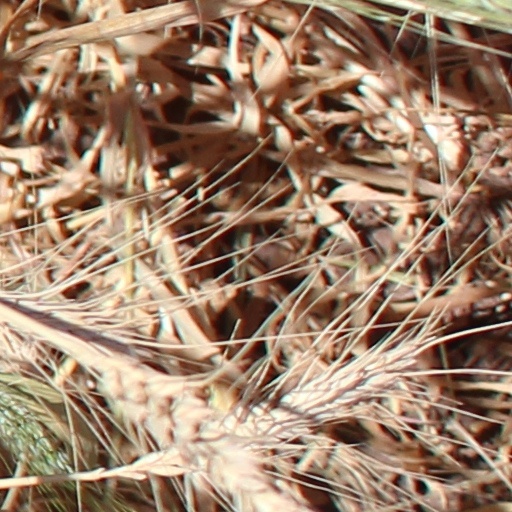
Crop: wheat